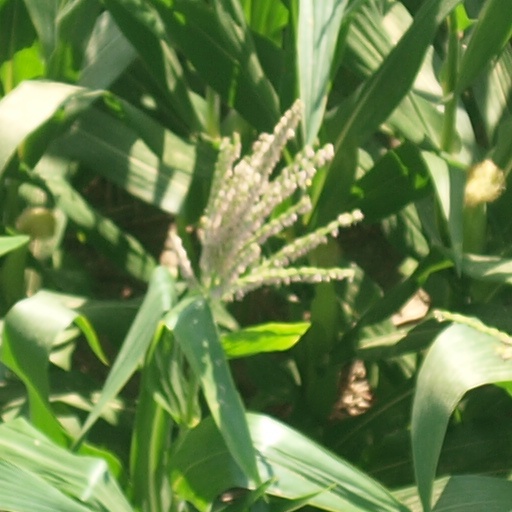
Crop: maize; corn